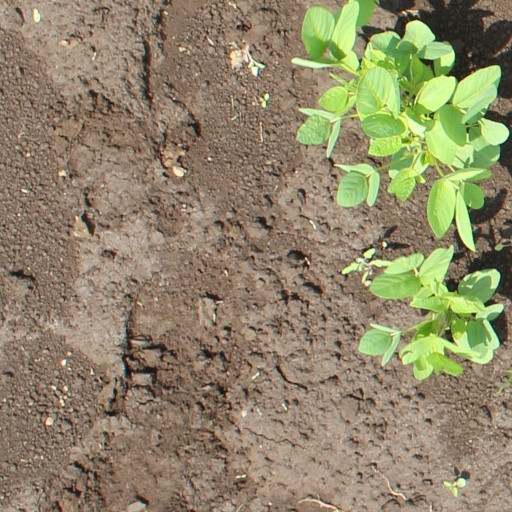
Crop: soybean